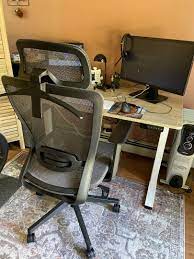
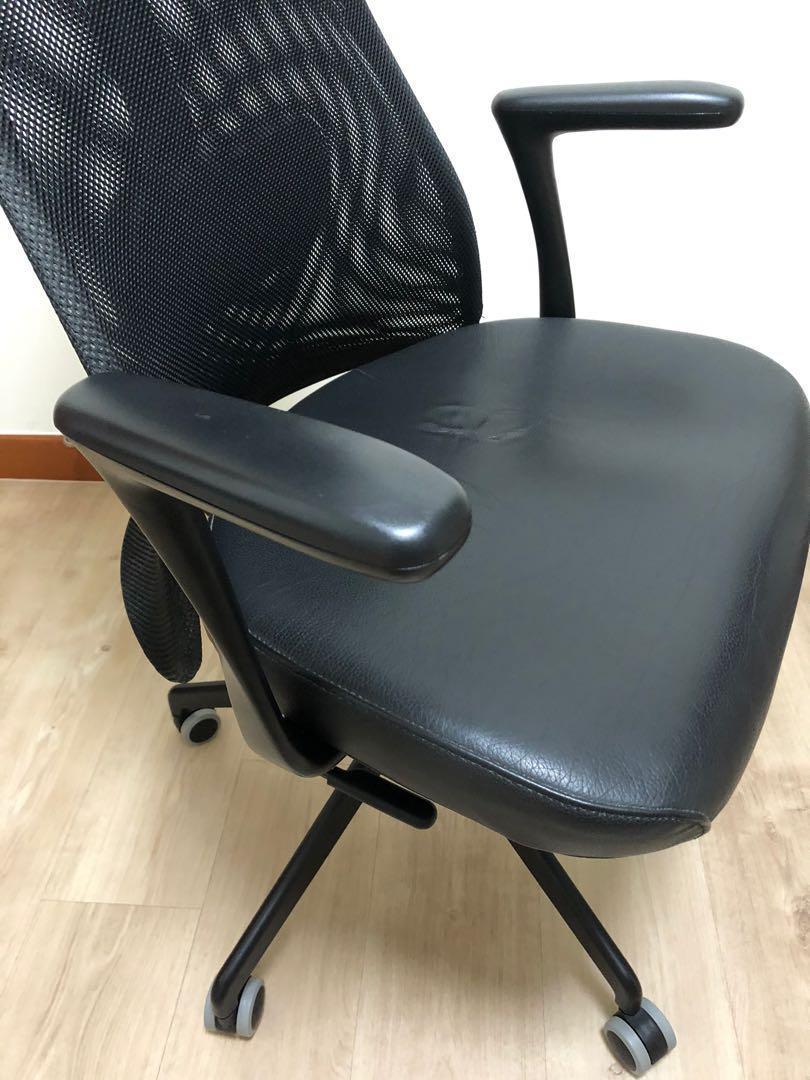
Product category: items_chair
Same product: no